I Was a Prisoner on Devil's Island

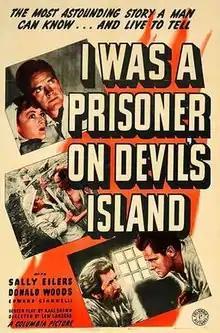
Theatrical release poster

I Was a Prisoner on Devil's Island is a 1941 American crime film directed by Lew Landers and written by Karl Brown. The film stars Sally Eilers, Donald Woods, Eduardo Ciannelli, Victor Kilian, Charles Halton and Dick Curtis. The film was released on August 4, 1941, by Columbia Pictures.